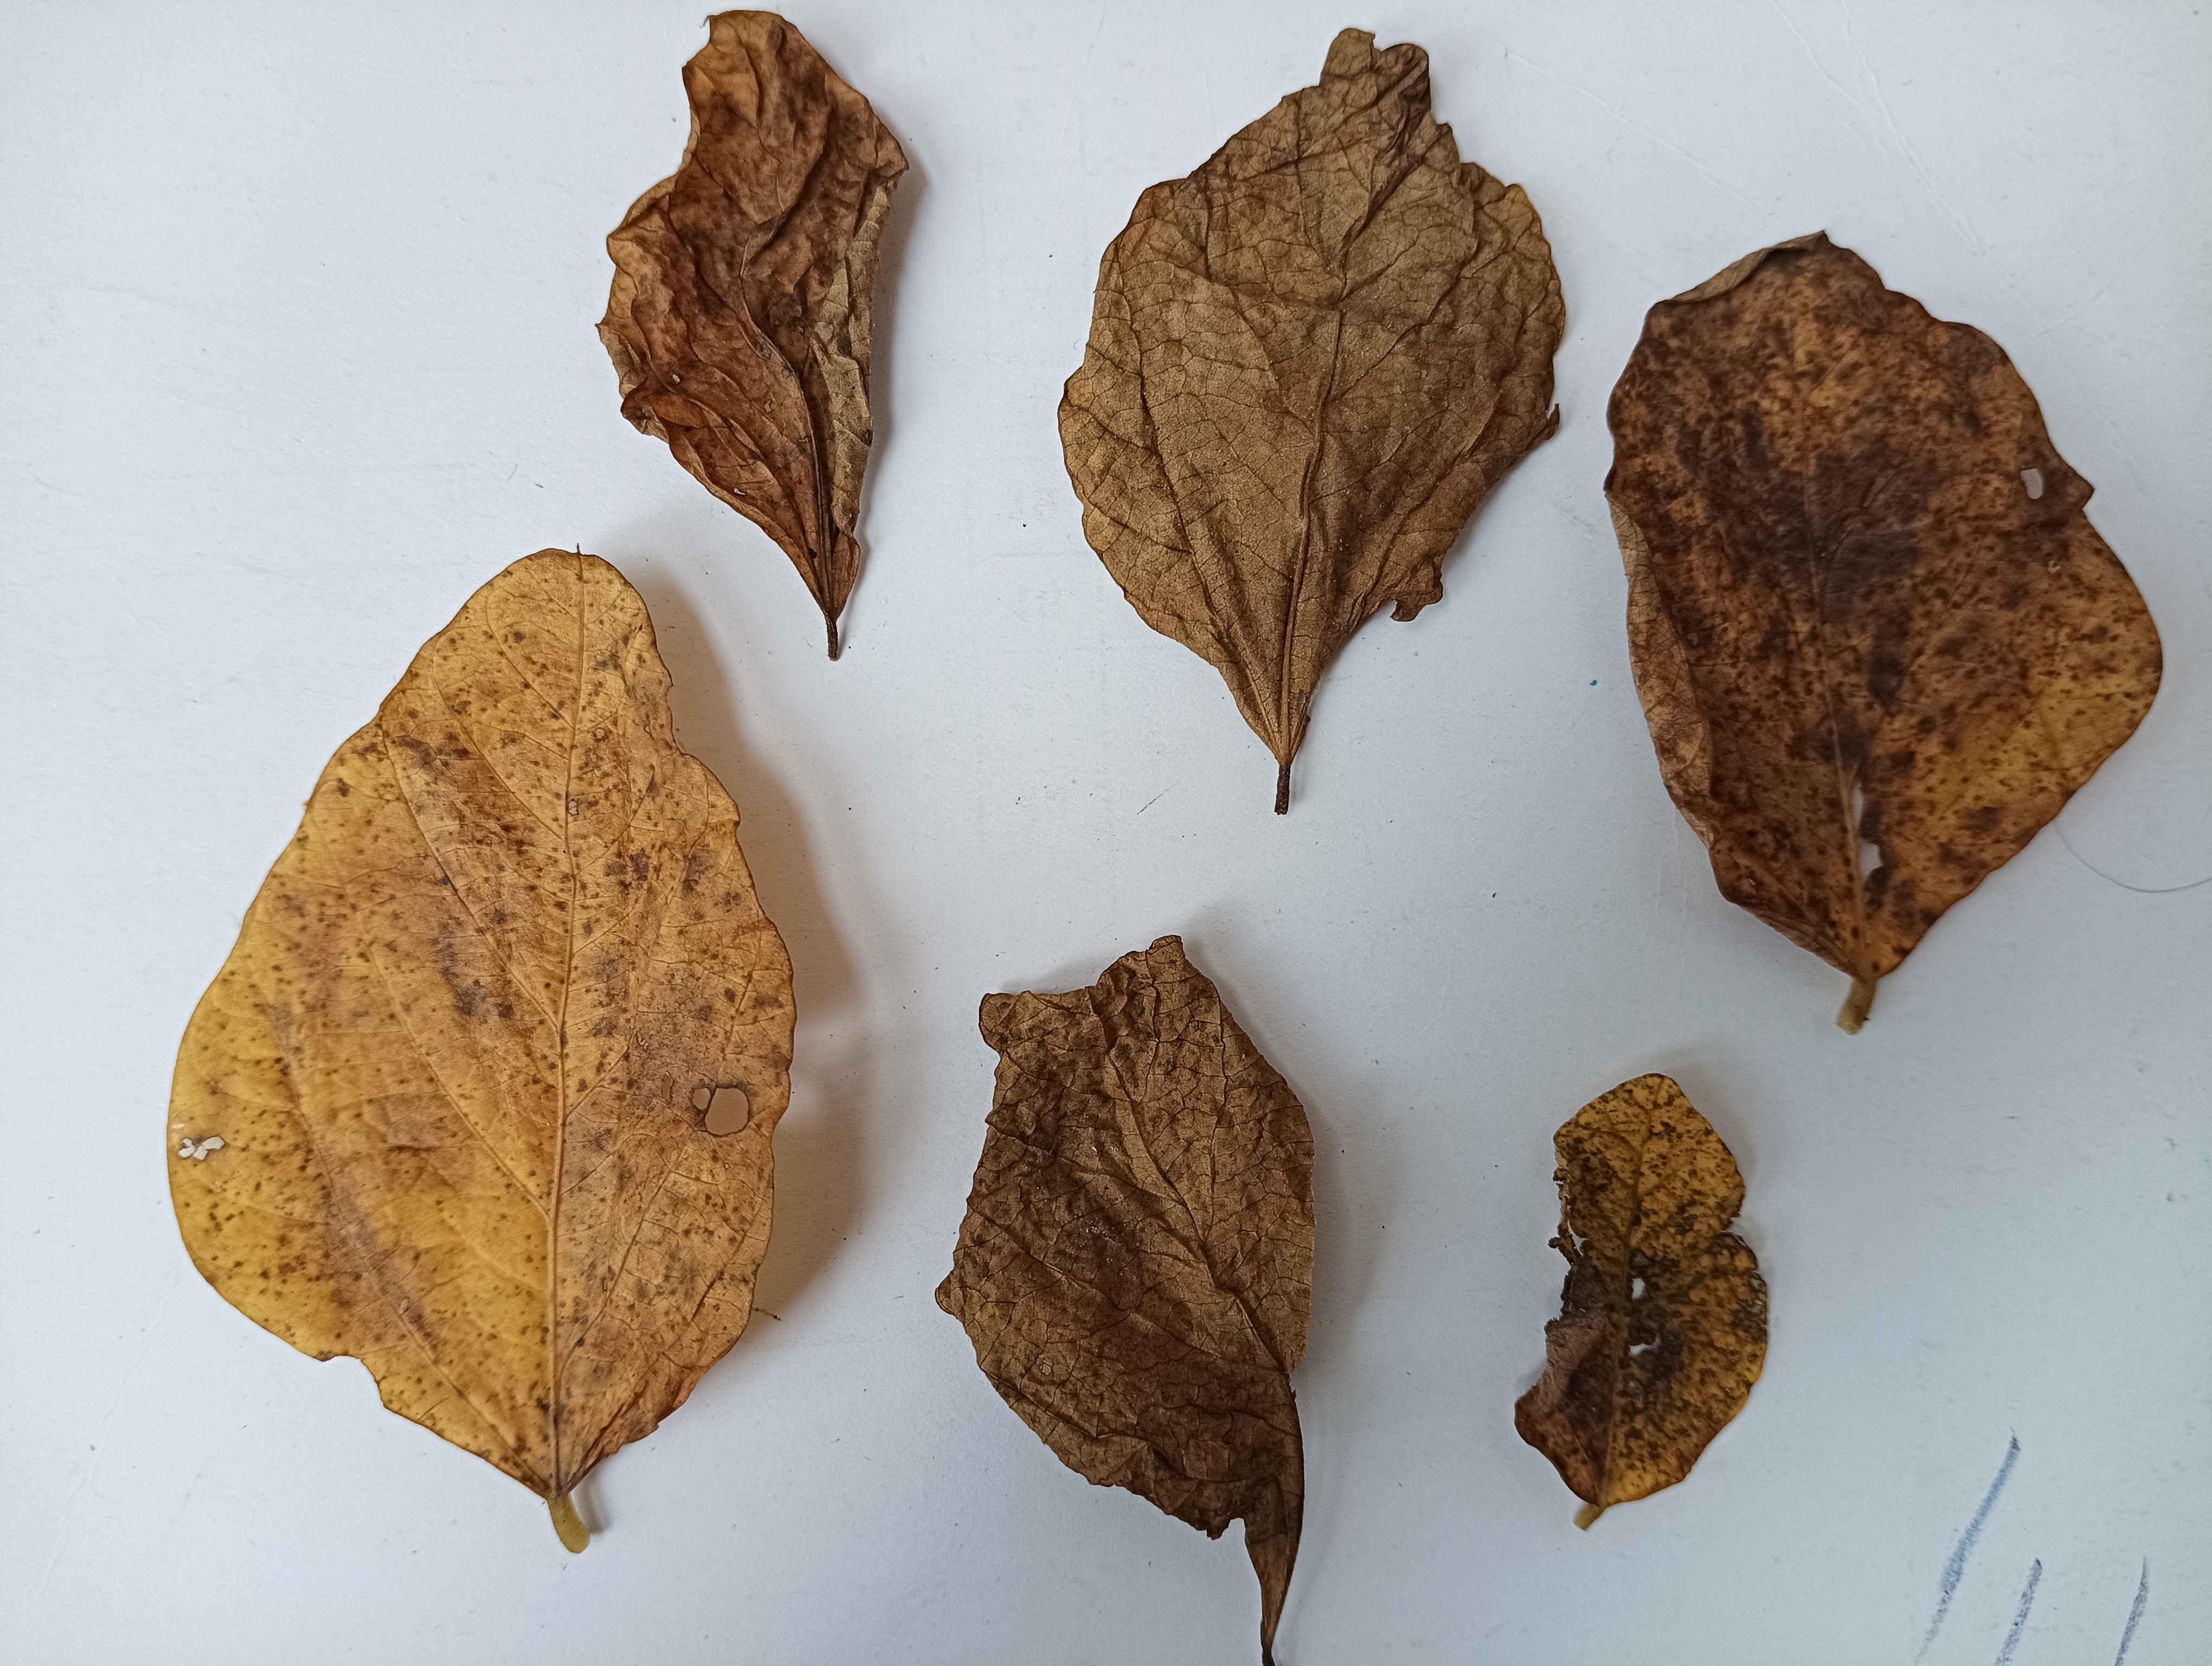
Label: Dry_leaf